WrestleMania 25

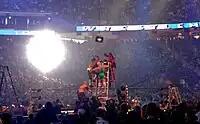
Wrestlers fighting on the ladder as part of the Money in the Bank ladder match

At the 15th Screen Actors Guild Awards, actor Mickey Rourke, who gained critical acclaim at the time for his role in the film "The Wrestler", had announced he would be competing at WrestleMania, specifically targeting Chris Jericho. The announcement led to a storyline confrontation between the two on "Larry King Live", which showed signs of second thoughts from Rourke. On January 28, it was announced Rourke's spokesperson that the actor would not compete at the event, but would still be in attendance. Jericho's narrative subsequently evolved towards one of the themes from "The Wrestler", which was the respect for older wrestlers after their careers start to decline, of which Jericho disapproved. On the February 9 episode of "Raw", Ric Flair appeared to protest Jericho's tirades, professing that the wrestlers should be respected, as they had paved the way for the future generations to make a living, leading to a heated exchange between the two. Over the coming weeks, Jericho was confronted by a number of legends including Roddy Piper, Ricky Steamboat, and Jimmy Snuka on an episode of "Piper's Pit" hosted by Jericho himself. Each confrontation resulted in Jericho viciously attacking each respective wrestler. The following week, Jericho challenged Flair to a match. Although Flair declined (honoring his retirement from active competition), he offered to be in the corner of Piper, Steamboat, and Snuka for their challenge against Jericho in a handicap match. Jericho accepted the challenge, but subsequently attacked and bloodied Flair.